The Adventures of Rocky and Bullwinkle and Friends

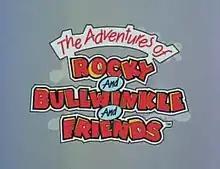
The show's modern title card, used on home video releases in the 21st century

The Adventures of Rocky and Bullwinkle and Friends (commonly referred to as simply Rocky and Bullwinkle) is an American animated television series that originally aired from November 19, 1959, to June 27, 1964, on the ABC and NBC television networks. Produced by Jay Ward Productions, the series is structured as a variety show, with the main feature being the serialized adventures of the two title characters, the anthropomorphic flying squirrel Rocket J. ("Rocky") Squirrel and moose Bullwinkle J. Moose. The main antagonists in most of their adventures are the two Russian-like spies Boris Badenov and Natasha Fatale, both working for the Nazi-like dictator Fearless Leader. Supporting segments include "Dudley Do-Right" (a parody of old-time melodrama), "Peabody's Improbable History" (a dog named Mr. Peabody and his boy Sherman traveling through time), and "Fractured Fairy Tales" (classic fairy tales retold in comic fashion), among others.